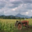
Label: tractor